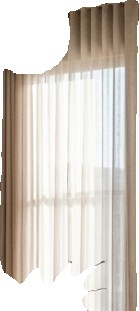
Surface category: curtain